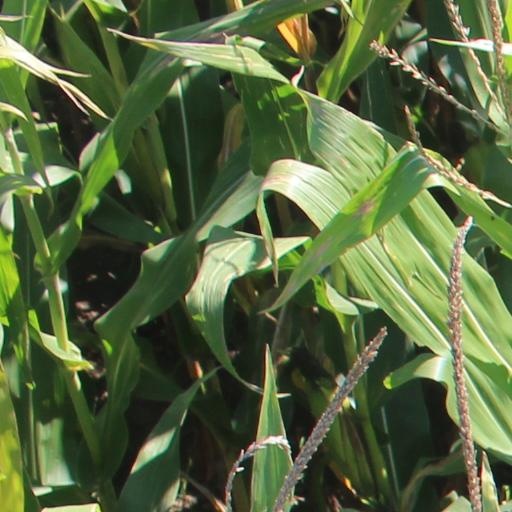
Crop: maize; corn